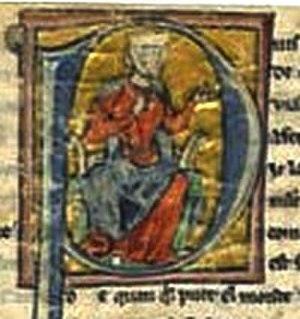
Marie de Champagne
Henri Iᵉʳ de Champagne dit le Libéral ou le Large, né en décembre 1127 à Vitry et mort le 16 mars 1181 à Troyes, est comte de Champagne et de Brie de 1152 à 1181. Il est le fils aîné du comte Thibaud II le Grand et de Mathilde de Carinthie.